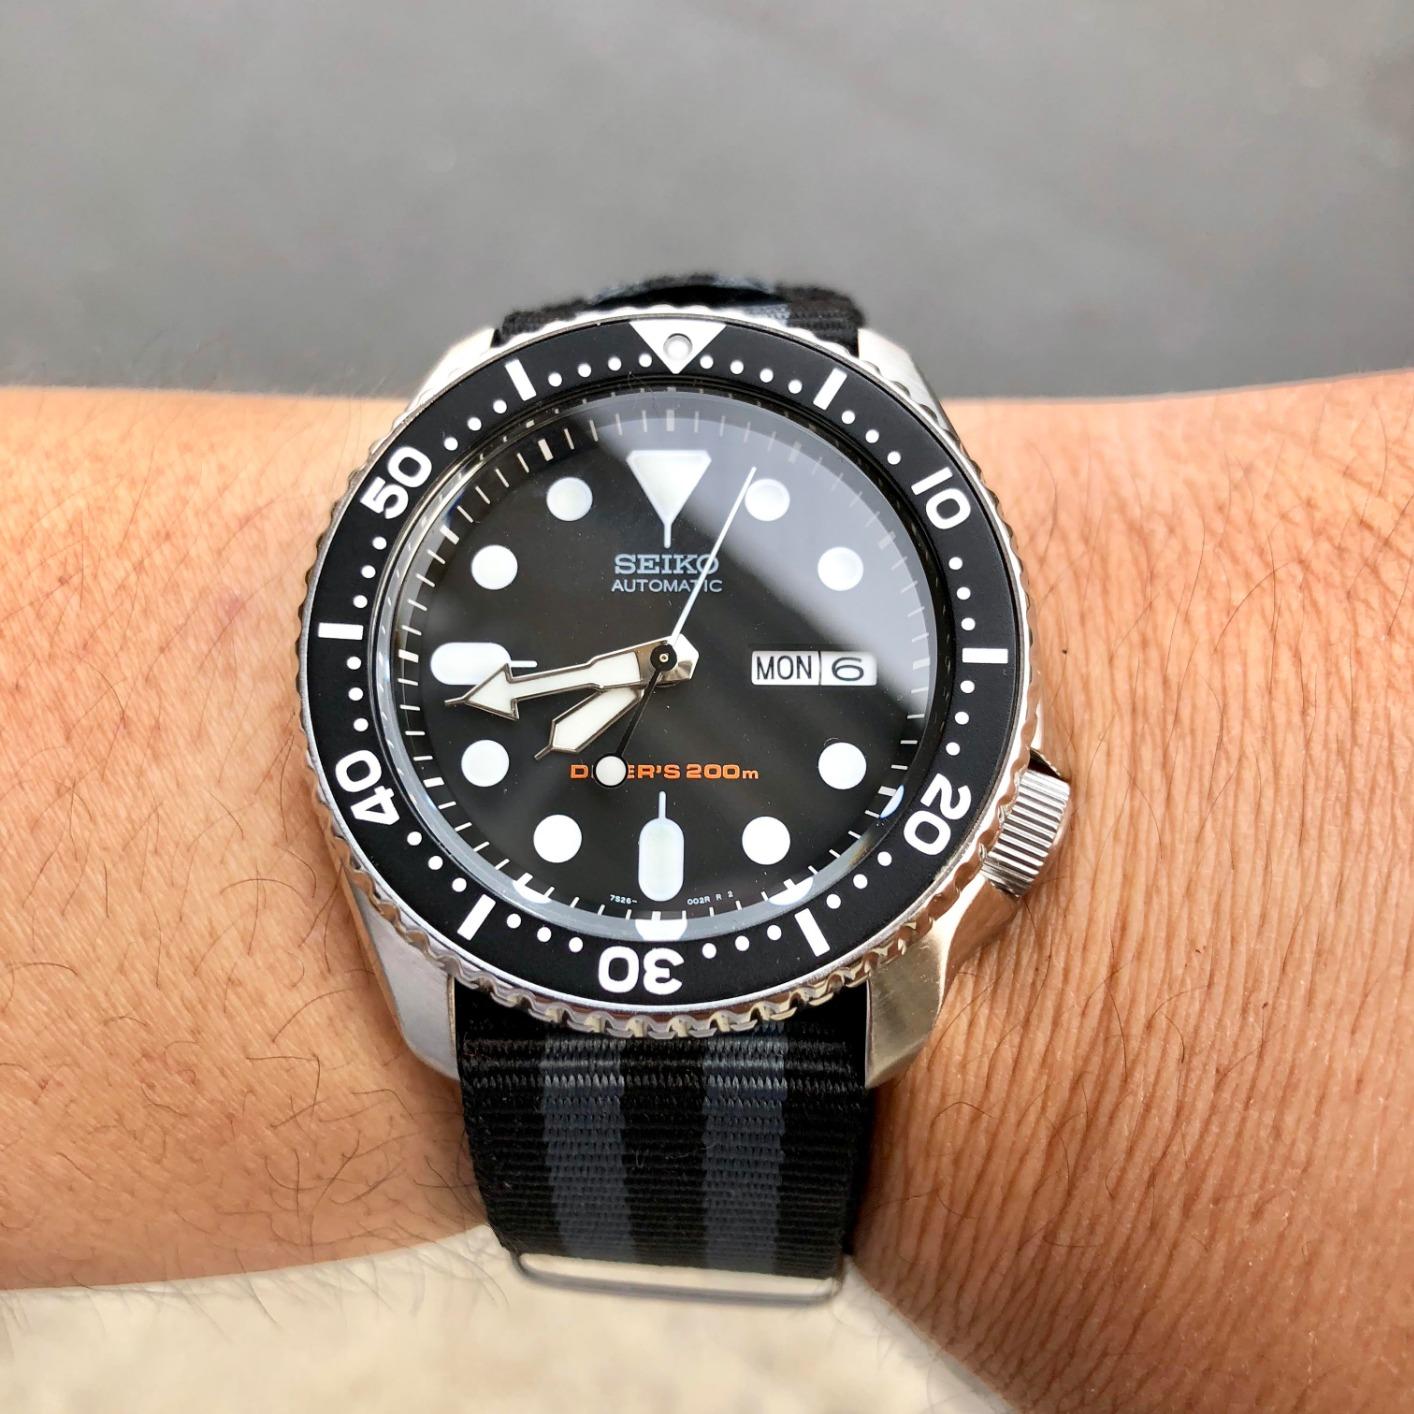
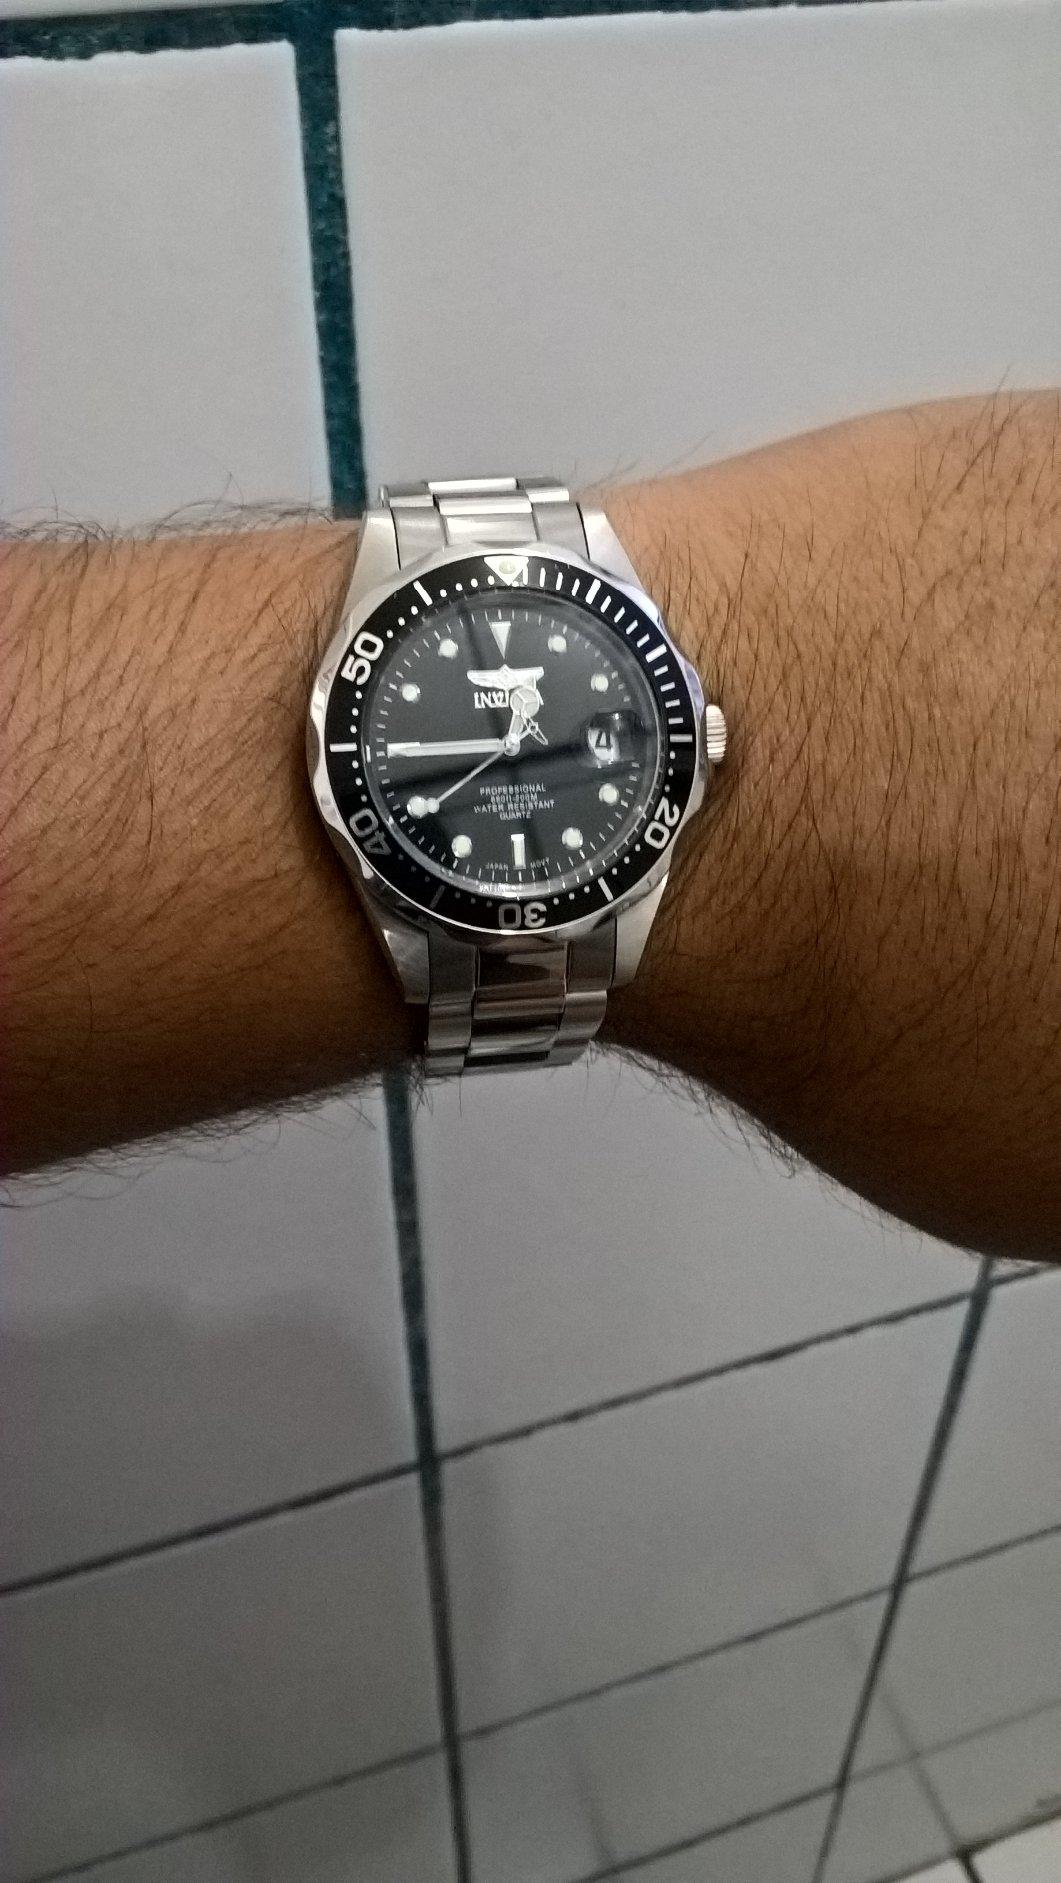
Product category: accessories_watch
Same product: no